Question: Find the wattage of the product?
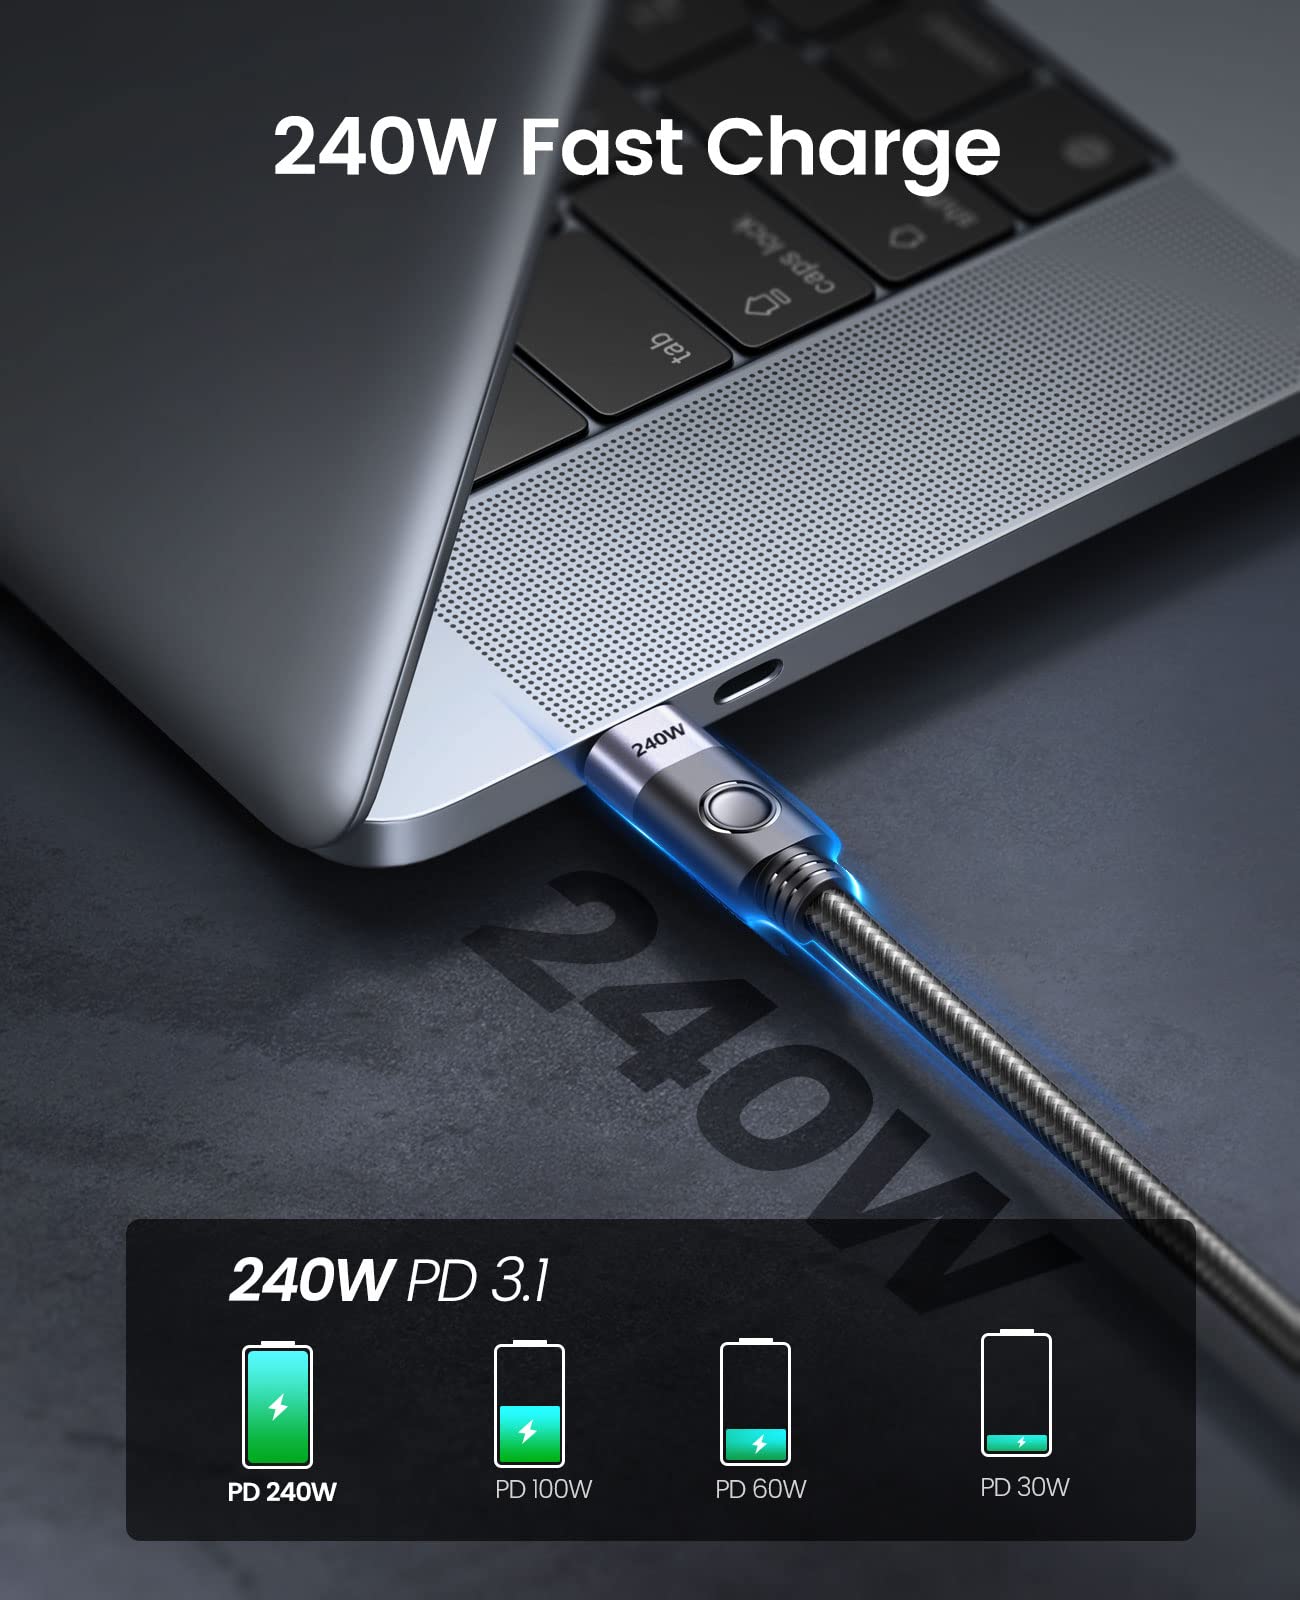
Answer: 240.0 watt